Pi Cassiopeiae

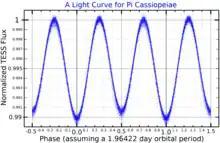
A light curve for Pi Cassiopeiae, plotted from "TESS" data

This is a double-lined spectroscopic binary system with an orbital period of nearly two days in a circular orbit. It is classified as a rotating ellipsoidal variable star and its brightness varies by 0.02 magnitudes with a period of 23.57 hours, which equals half of its orbital period. The spectrum matches that of an A-type main-sequence star with a stellar classification of A5 V. The two stars have similar masses and spectra. A star at a projected separation of has been identified as a possible white dwarf. It is at the same distance as Pi Cassiopeiae and shares a common proper motion. The age of the white dwarf is calculated to be about 500 million years.